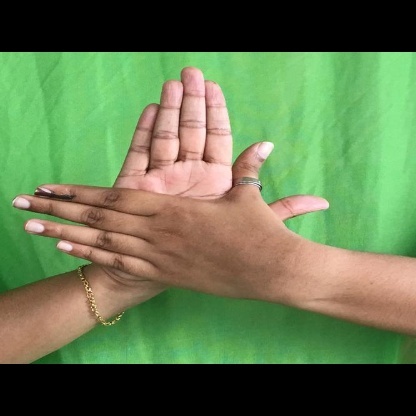
Mudra: Chakra